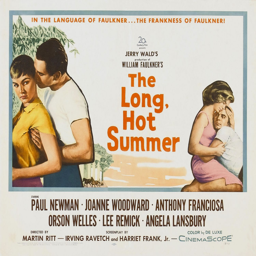
extra large movie poster image for romance film